Government of the Republic of China

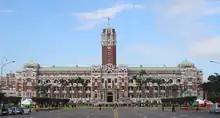
Since 1950, the Presidential Office Building in Taipei has been home to the Office of the President of the Republic of China

Based on the Constitution of the Republic of China, the head of state is the president, who is elected by popular vote for a four-year term on the same ticket as the vice-president. The president has authority over the five administrative branches ("Yuan"): the Control, Examination, Executive, Judicial, and Legislative Yuans. The president appoints the members of the Executive Yuan as the cabinet, including a premier, who is officially the president of the Executive Yuan; members are responsible for policy and administration.